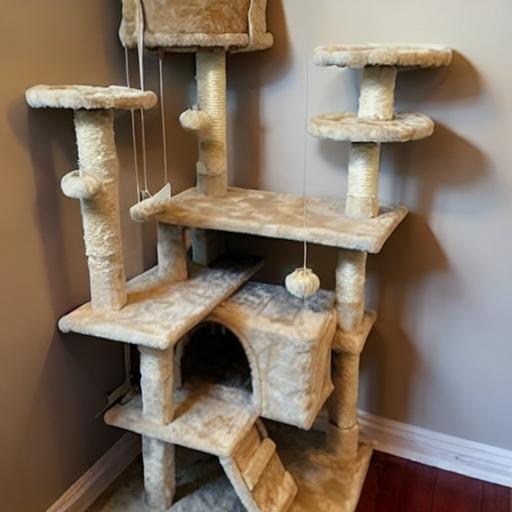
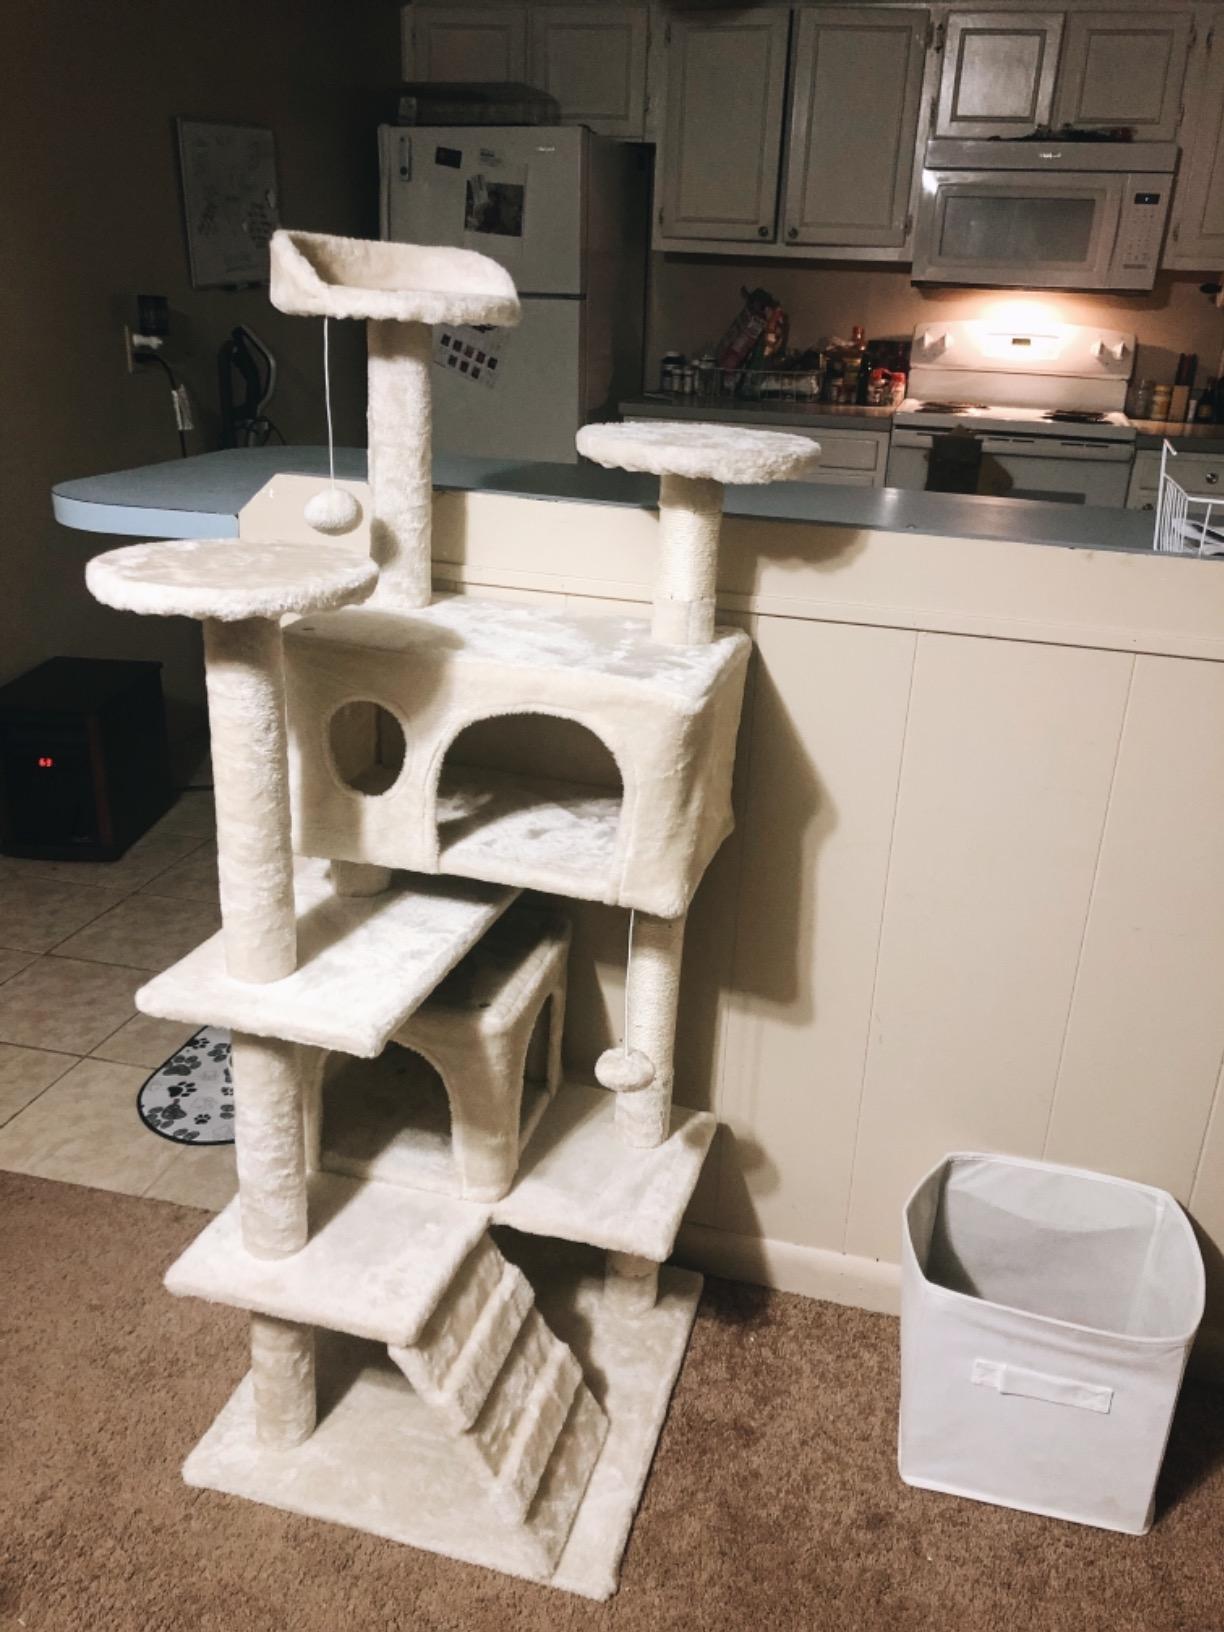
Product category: items_cat tree
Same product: no